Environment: real
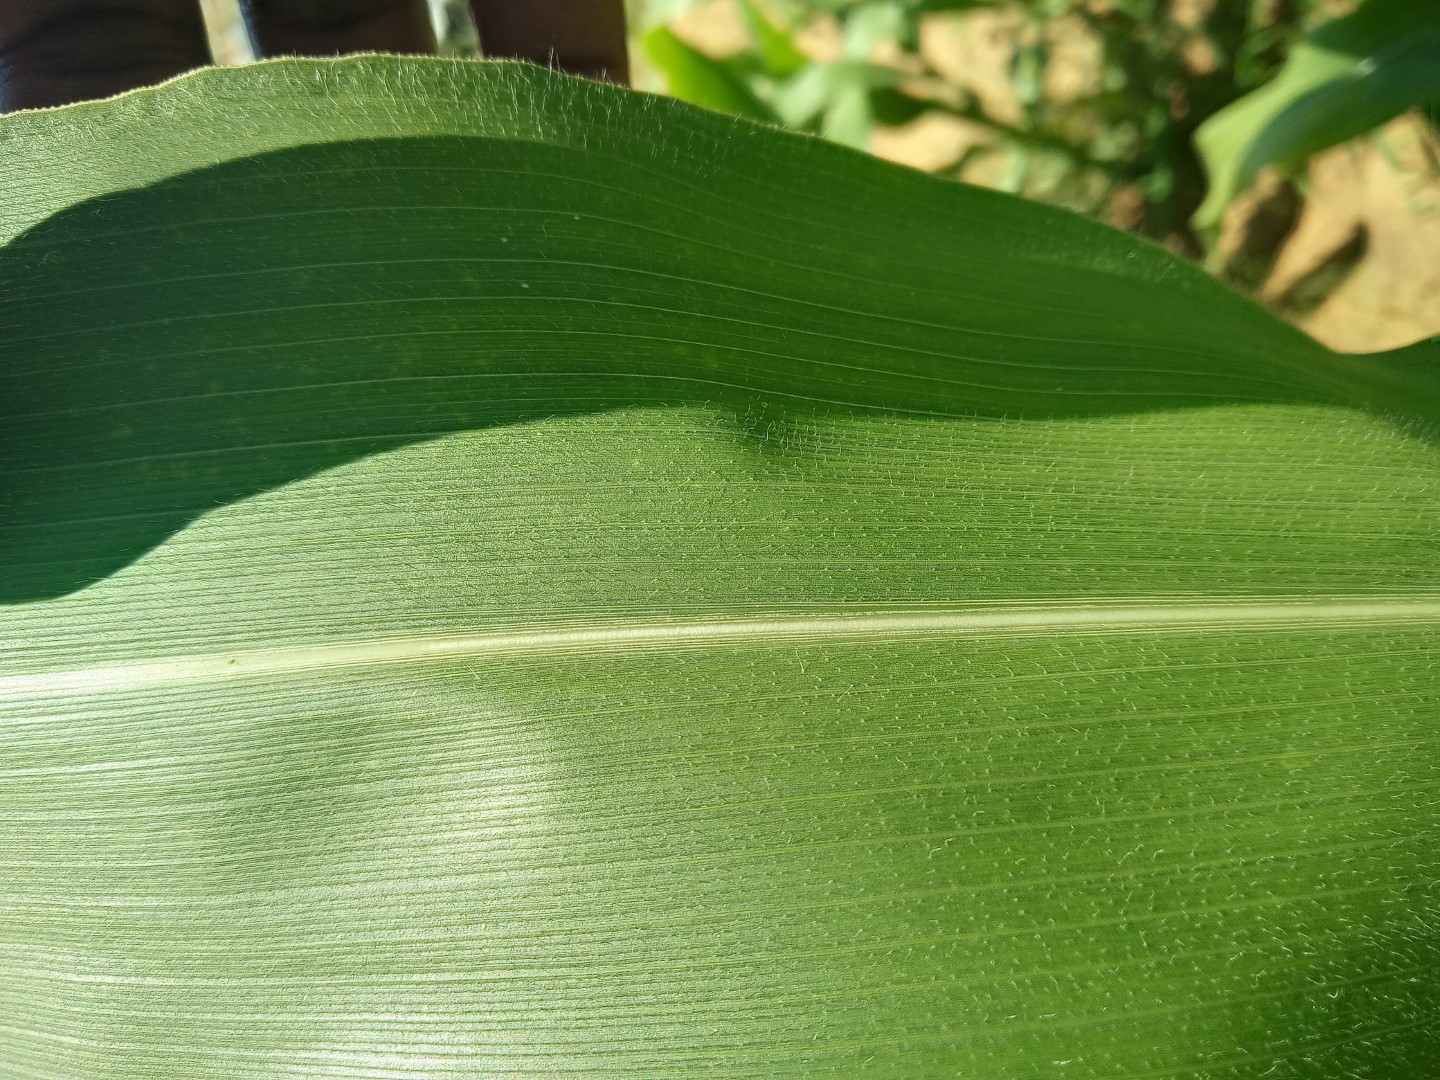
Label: healthy